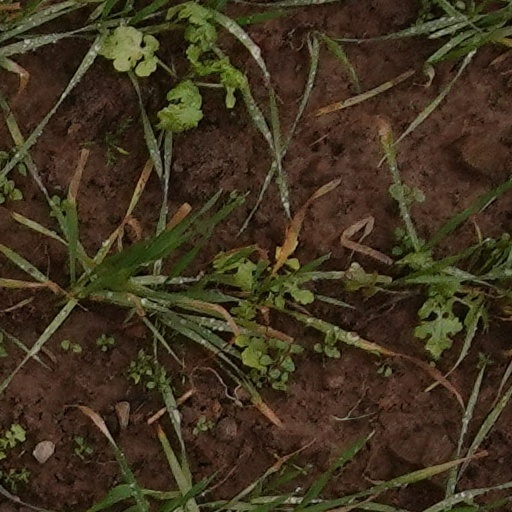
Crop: wheat